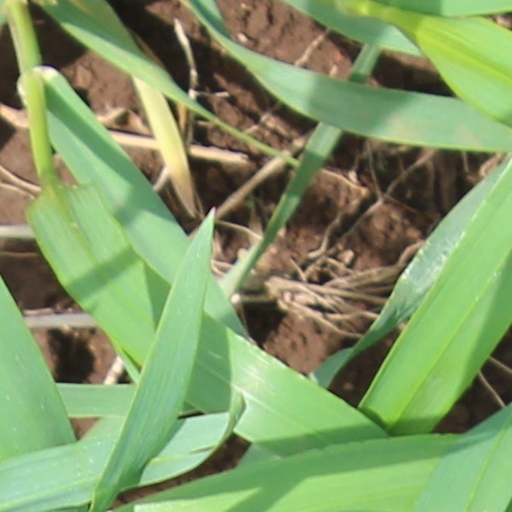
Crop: wheat